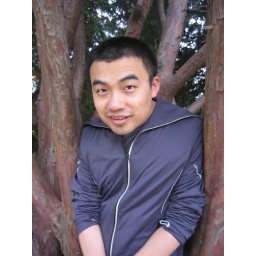
boy stuck in a tree